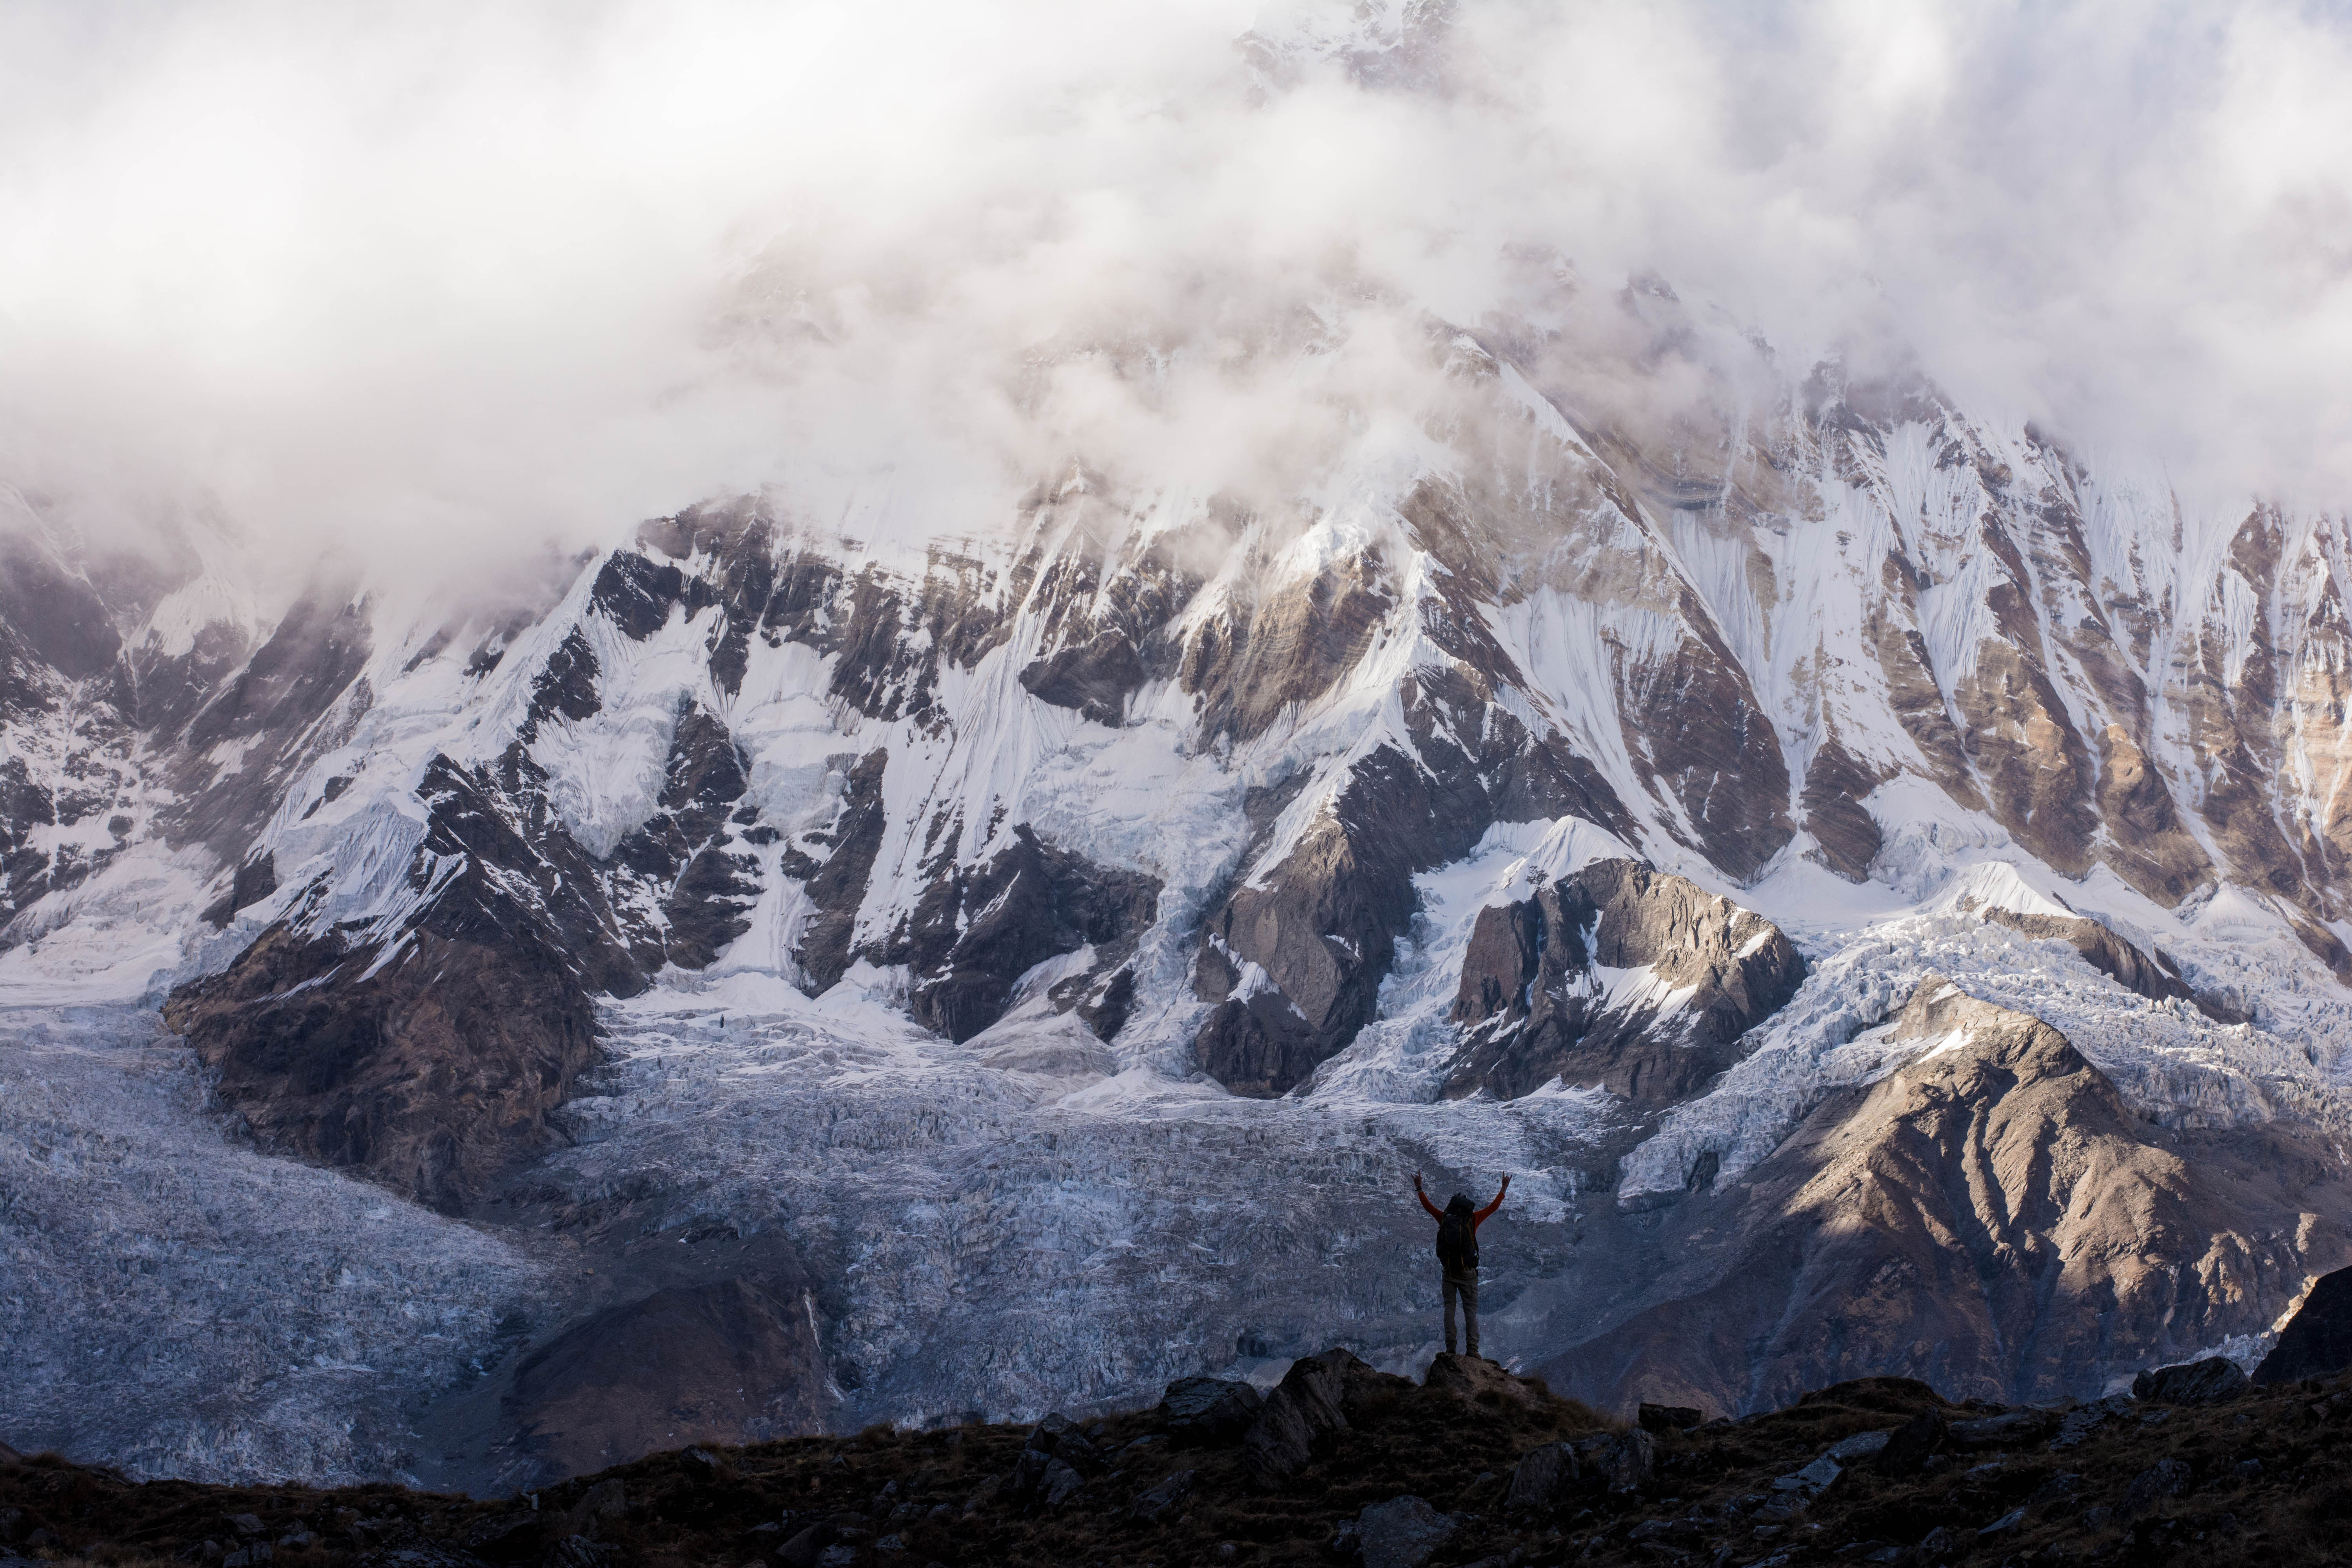
landscape, nature, wilderness, mountain, snow, winter, cloud, mountain range, ridge, summit, alps, plateau, cirque, landform, geographical feature, atmospheric phenomenon, mountainous landforms, geological phenomenon